Santa Rosa, New Mexico

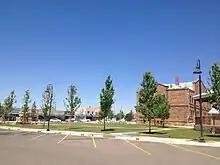
Downtown Santa Rosa

As of the census of 2000, there were 2,744 people, 898 households, and 616 families residing in the city. The population density was . There were 1,024 housing units at an average density of . The racial makeup of the city was 57.47% White, 2.19% African American, 1.75% Native American, 0.87% Asian, 0.04% Pacific Islander, 33.13% from other races, and 4.56% from two or more races. Hispanic or Latino of any race were 81.16% of the population.